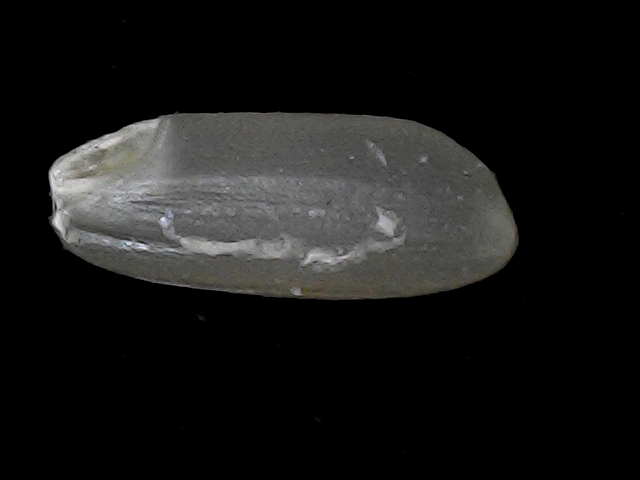
Rice variety: BD93